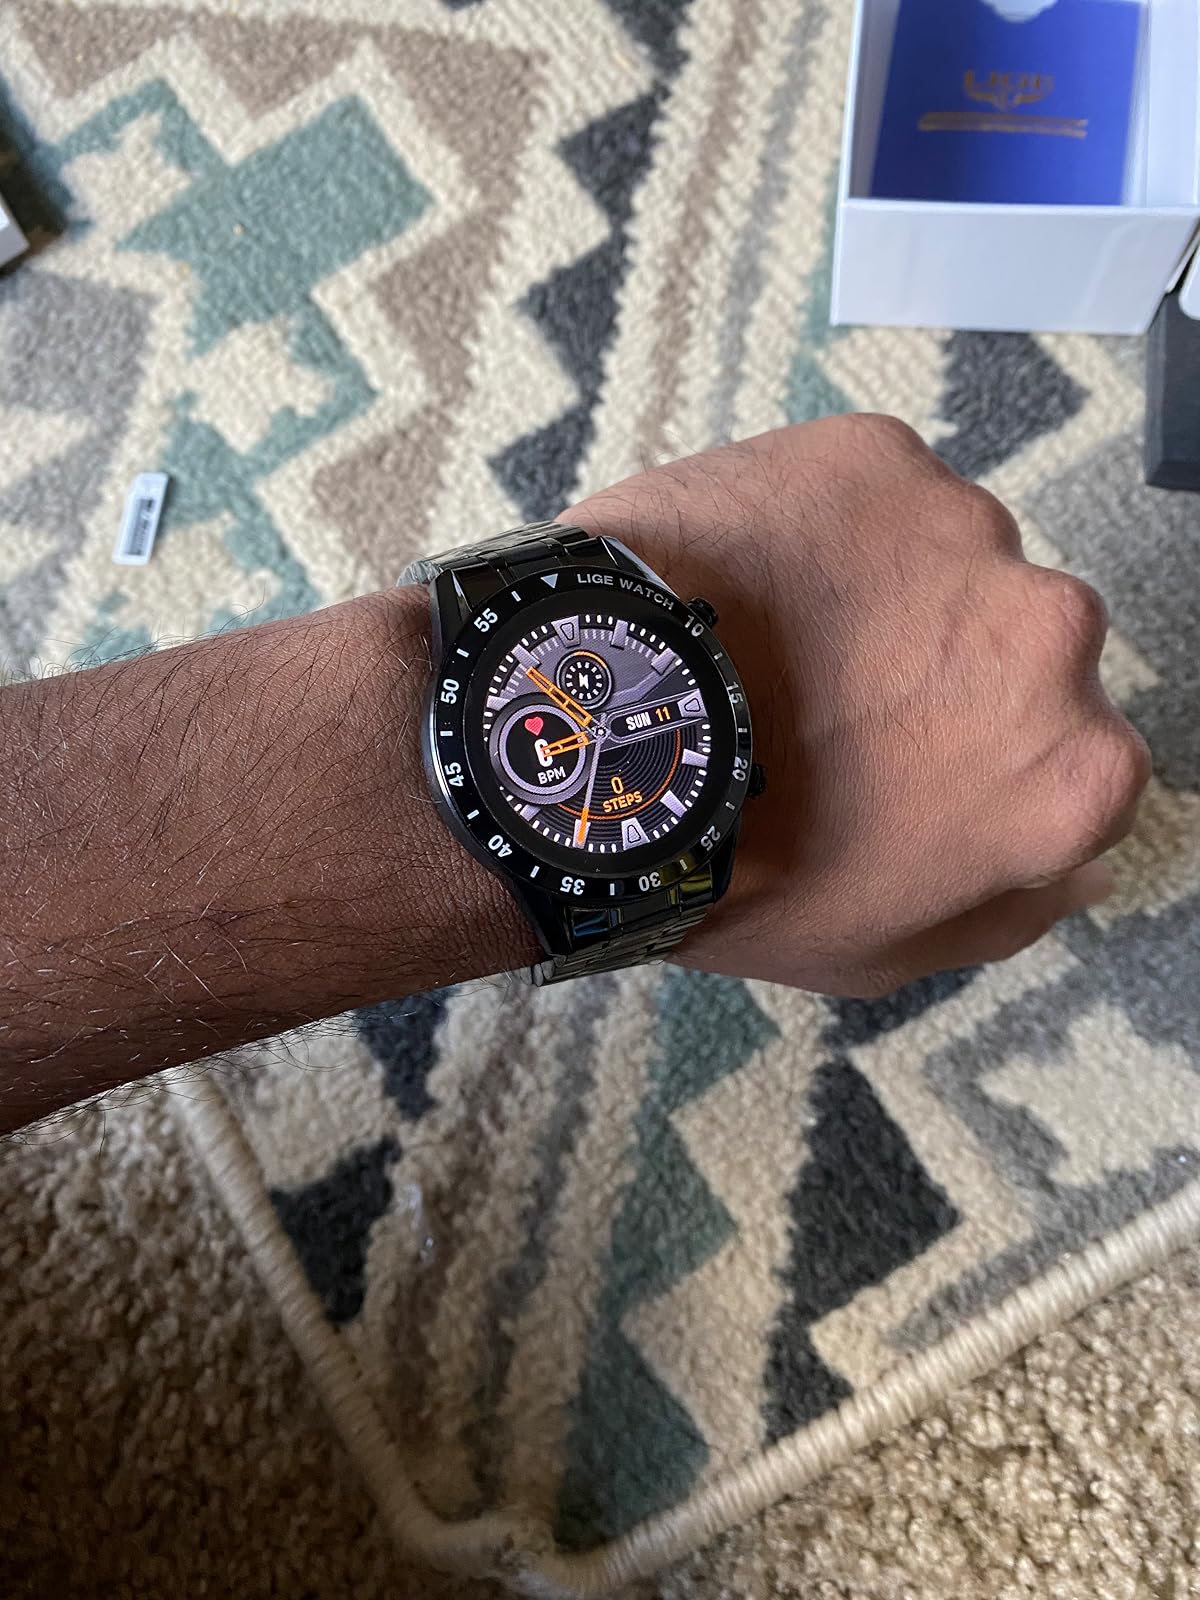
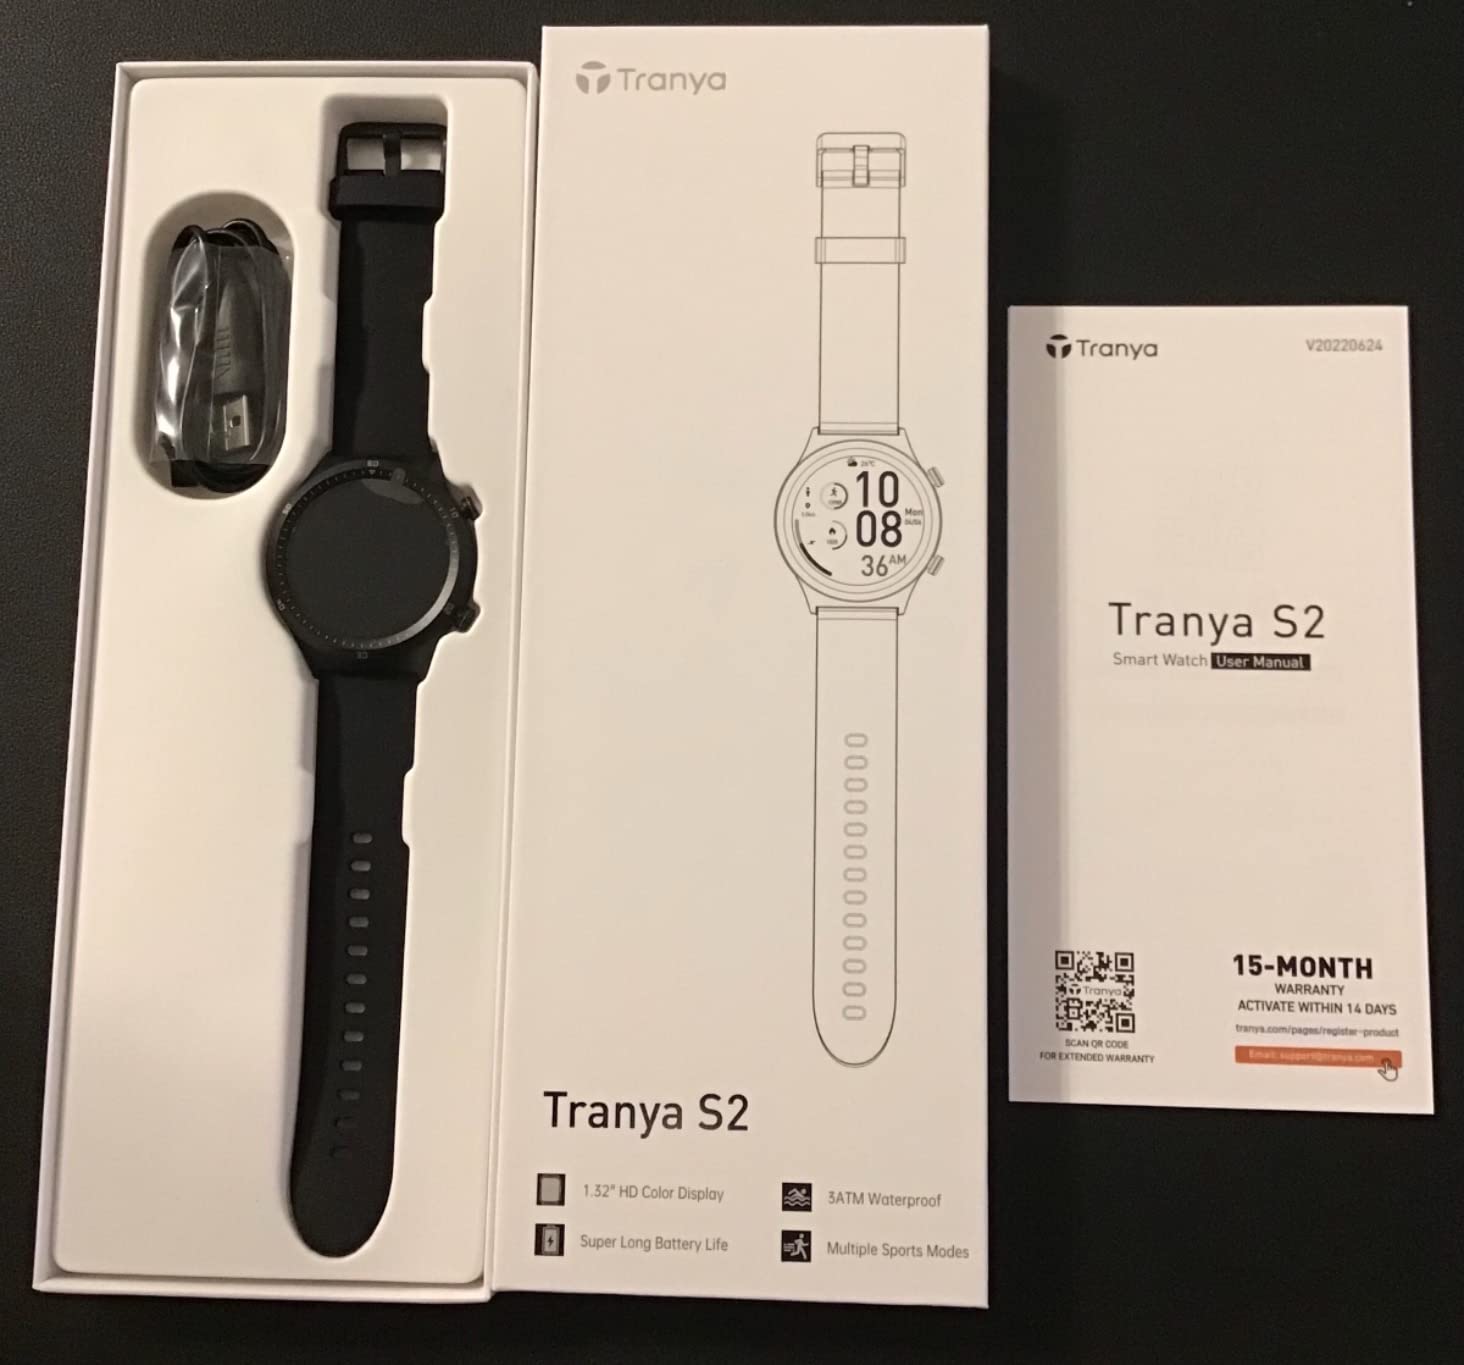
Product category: smartwatch
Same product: no